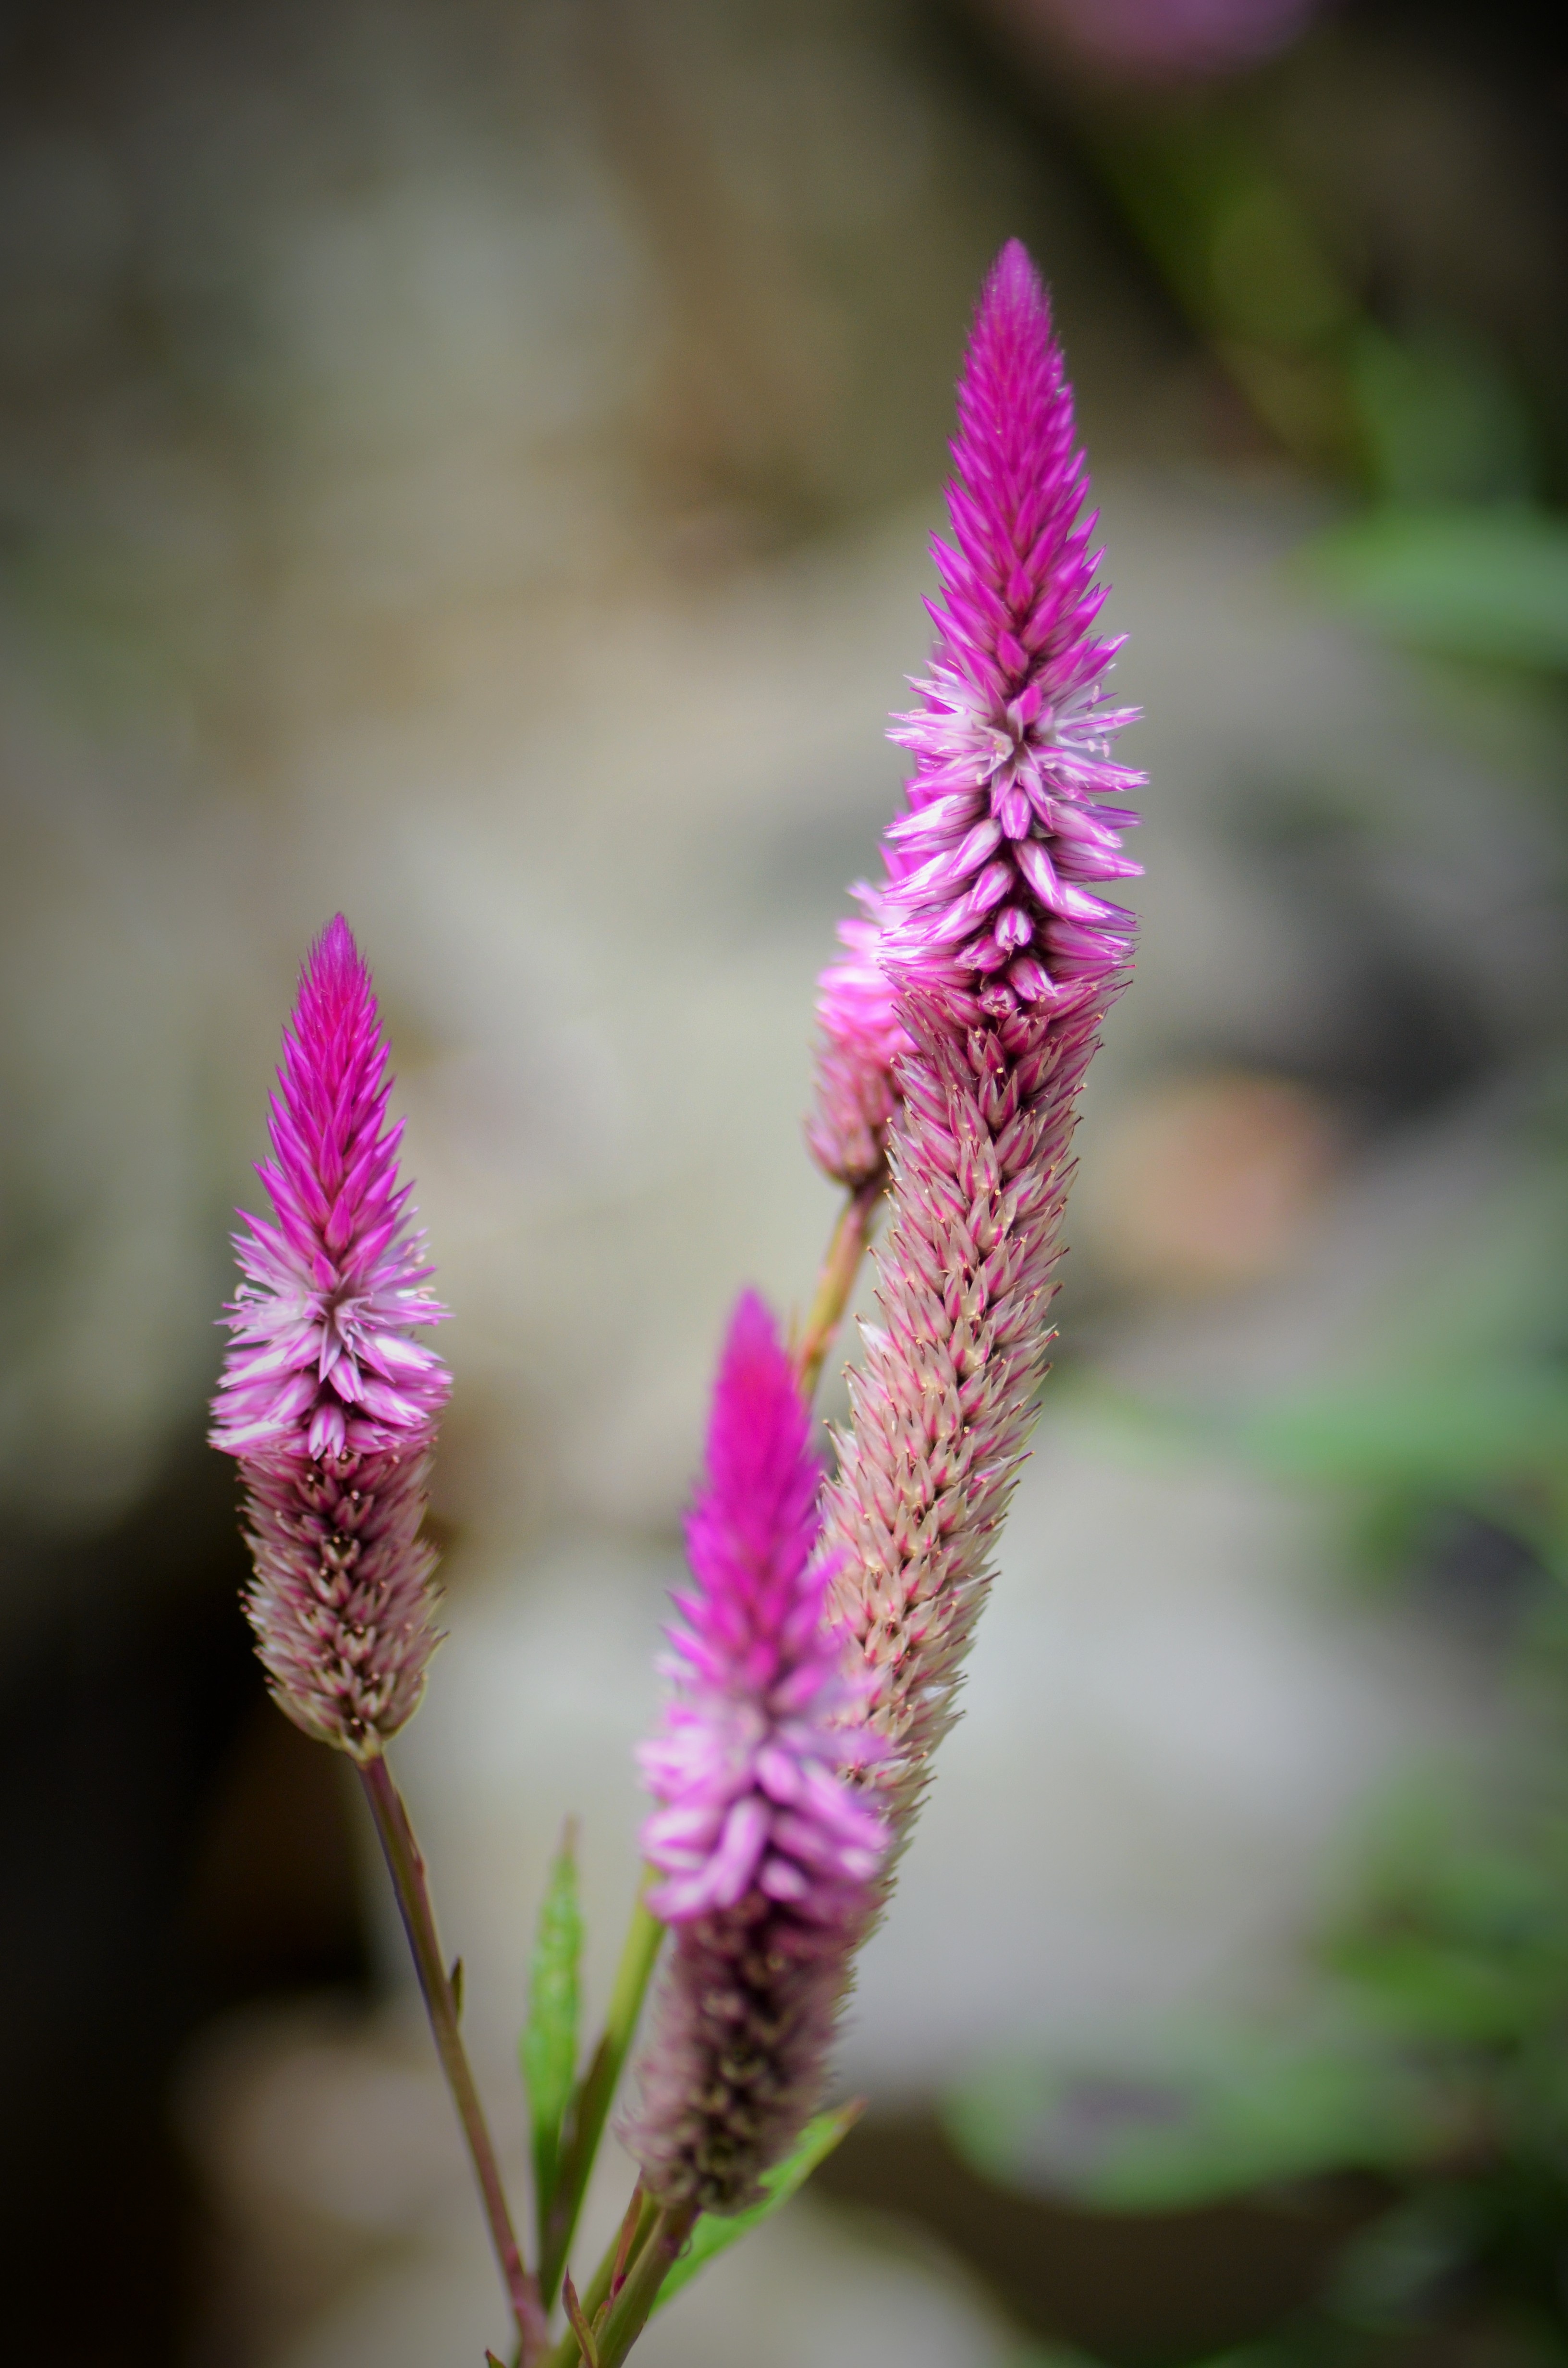
nature, grass, blossom, plant, photography, leaf, flower, wild, green, botany, garden, pink, flora, wild flower, plants, wildflower, close up, wild plant, wild flowers, purple flowers, violet, flowering, macro photography, summer flowers, flowering plant, grass family, plant stem, land plant, french lavender